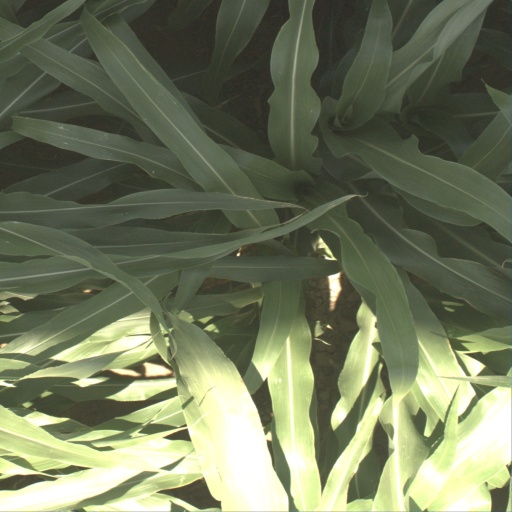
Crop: sorghum